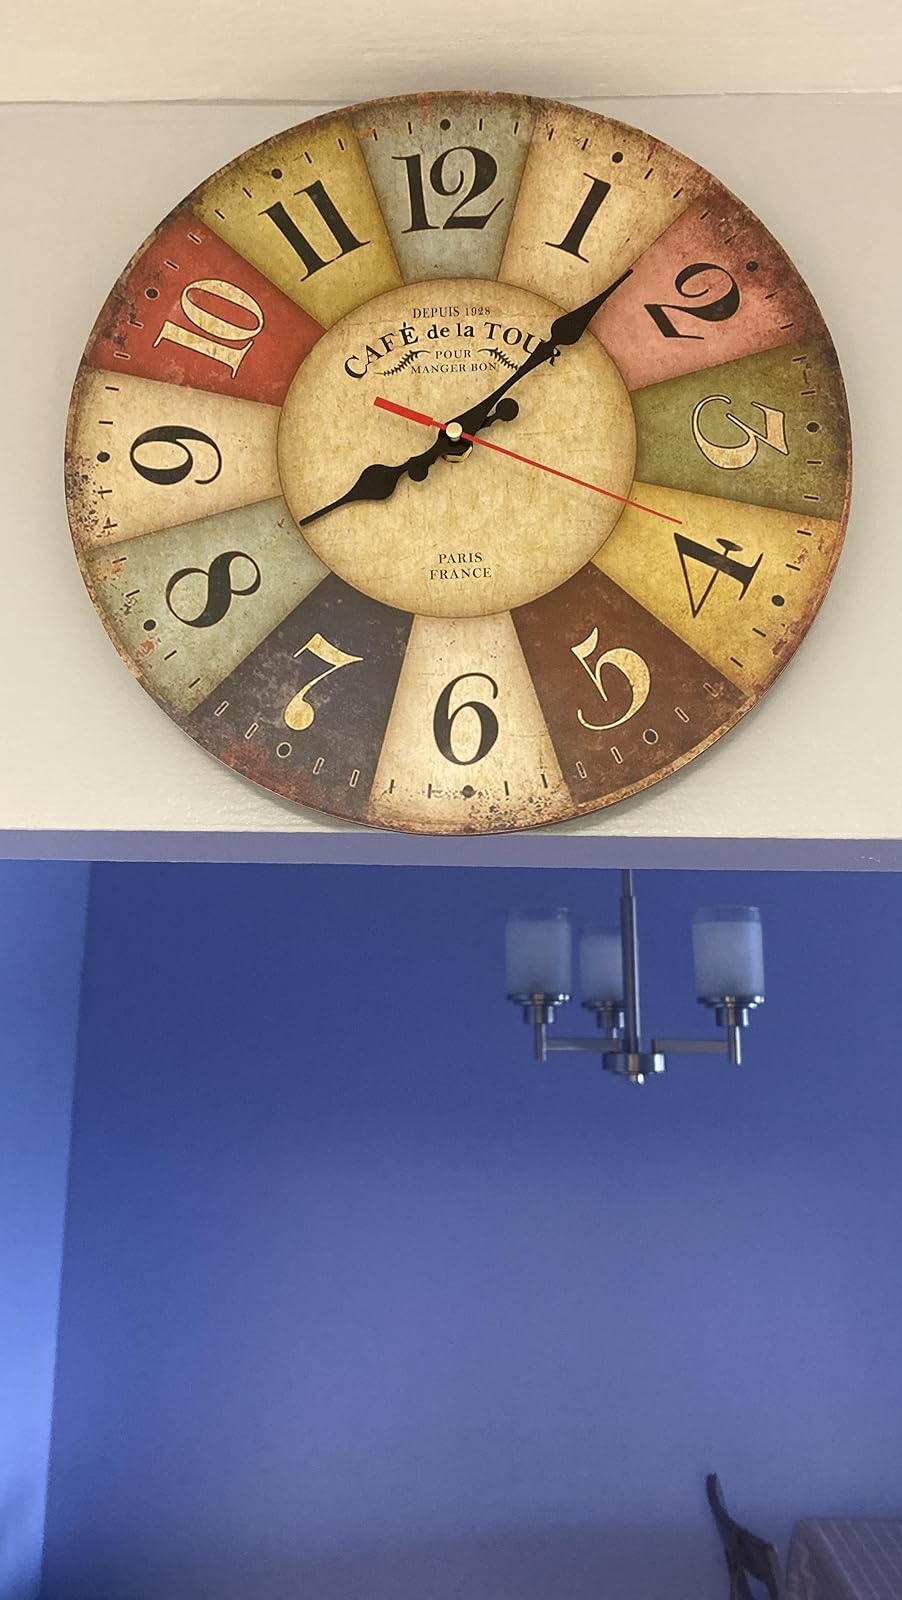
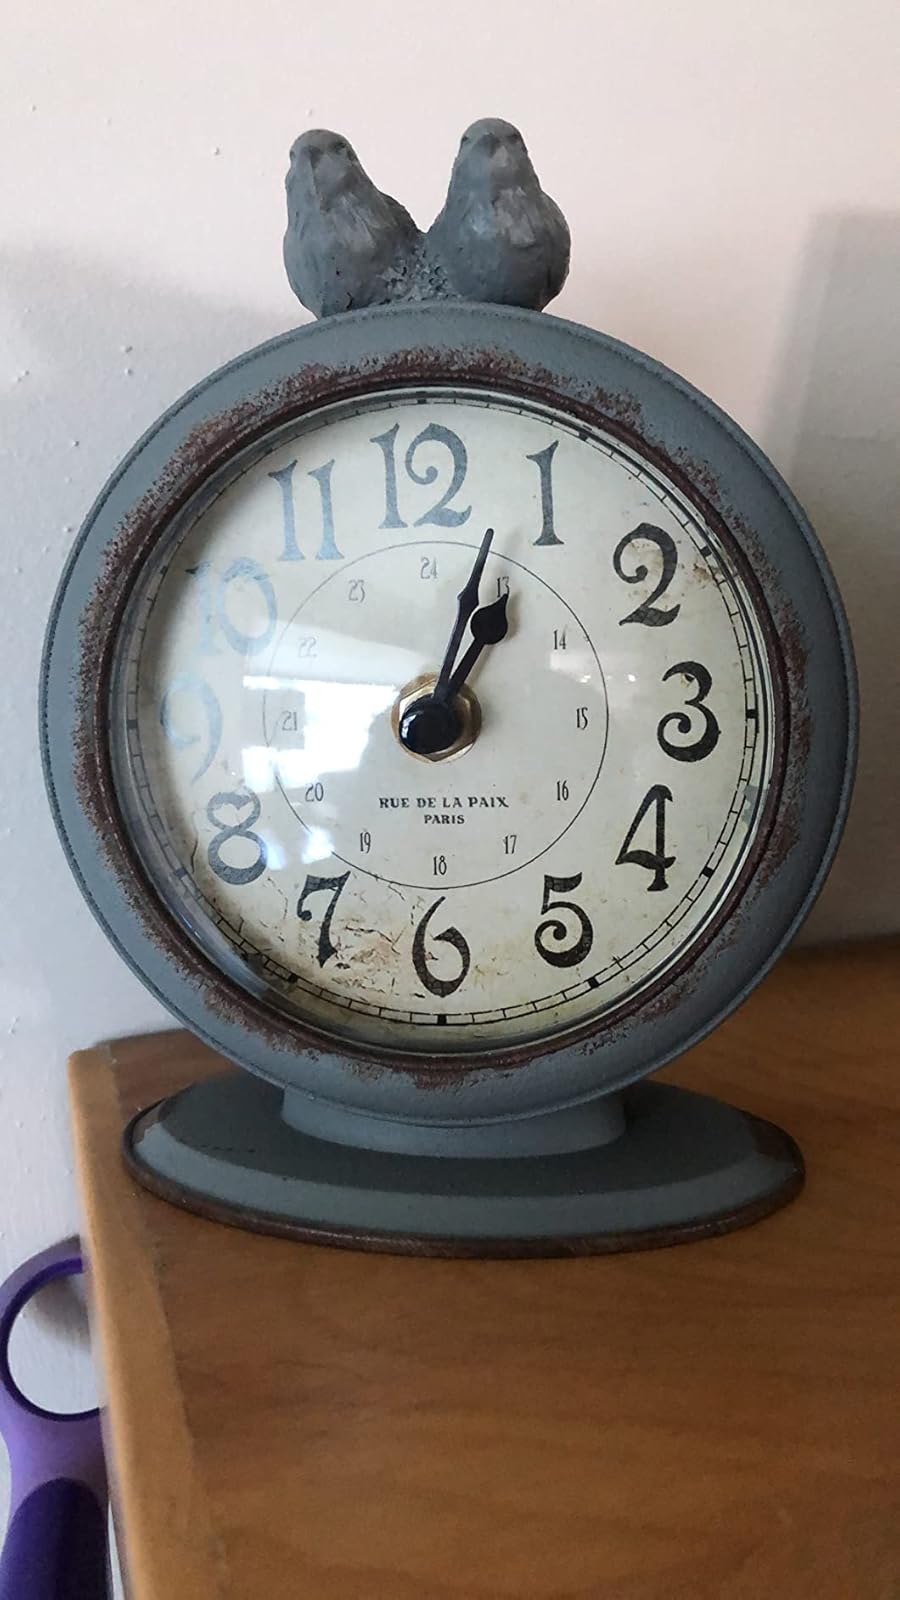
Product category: clock
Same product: no